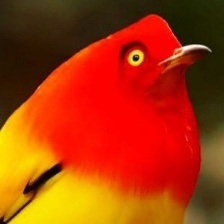
Species: FLAME BOWERBIRD
Scientific name: SERICULUS ARDENS